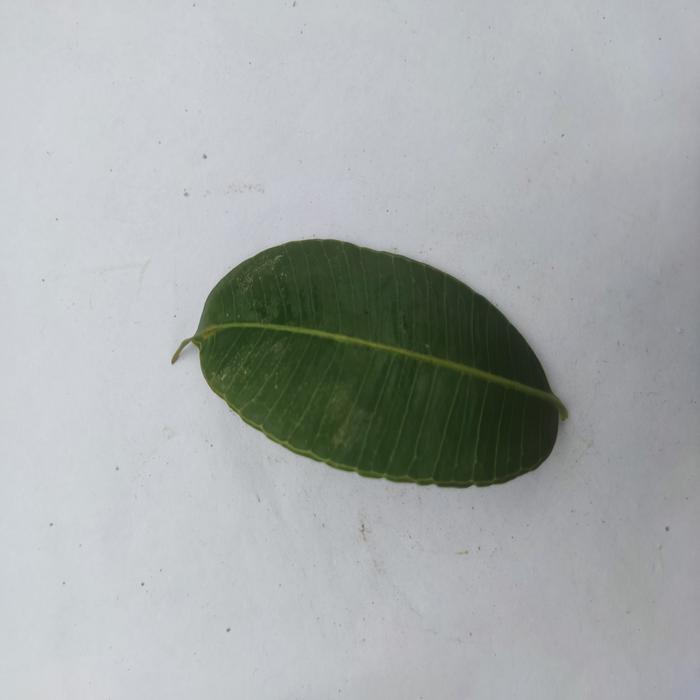
Crop: Hog Plum
Leaf condition: Heathy_Leaf